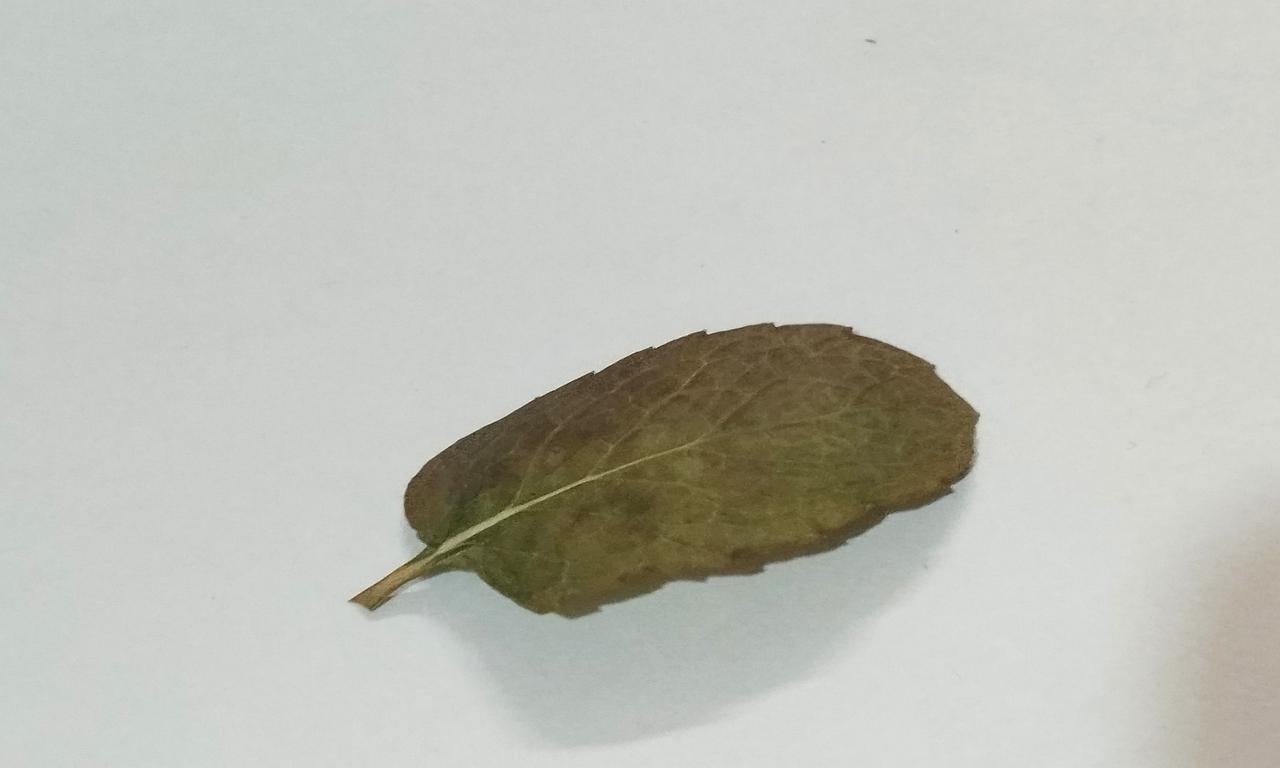
Label: Dried